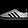
Label: Sneaker